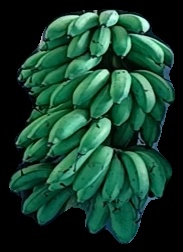
Variety: rasbale
Grade: grade2